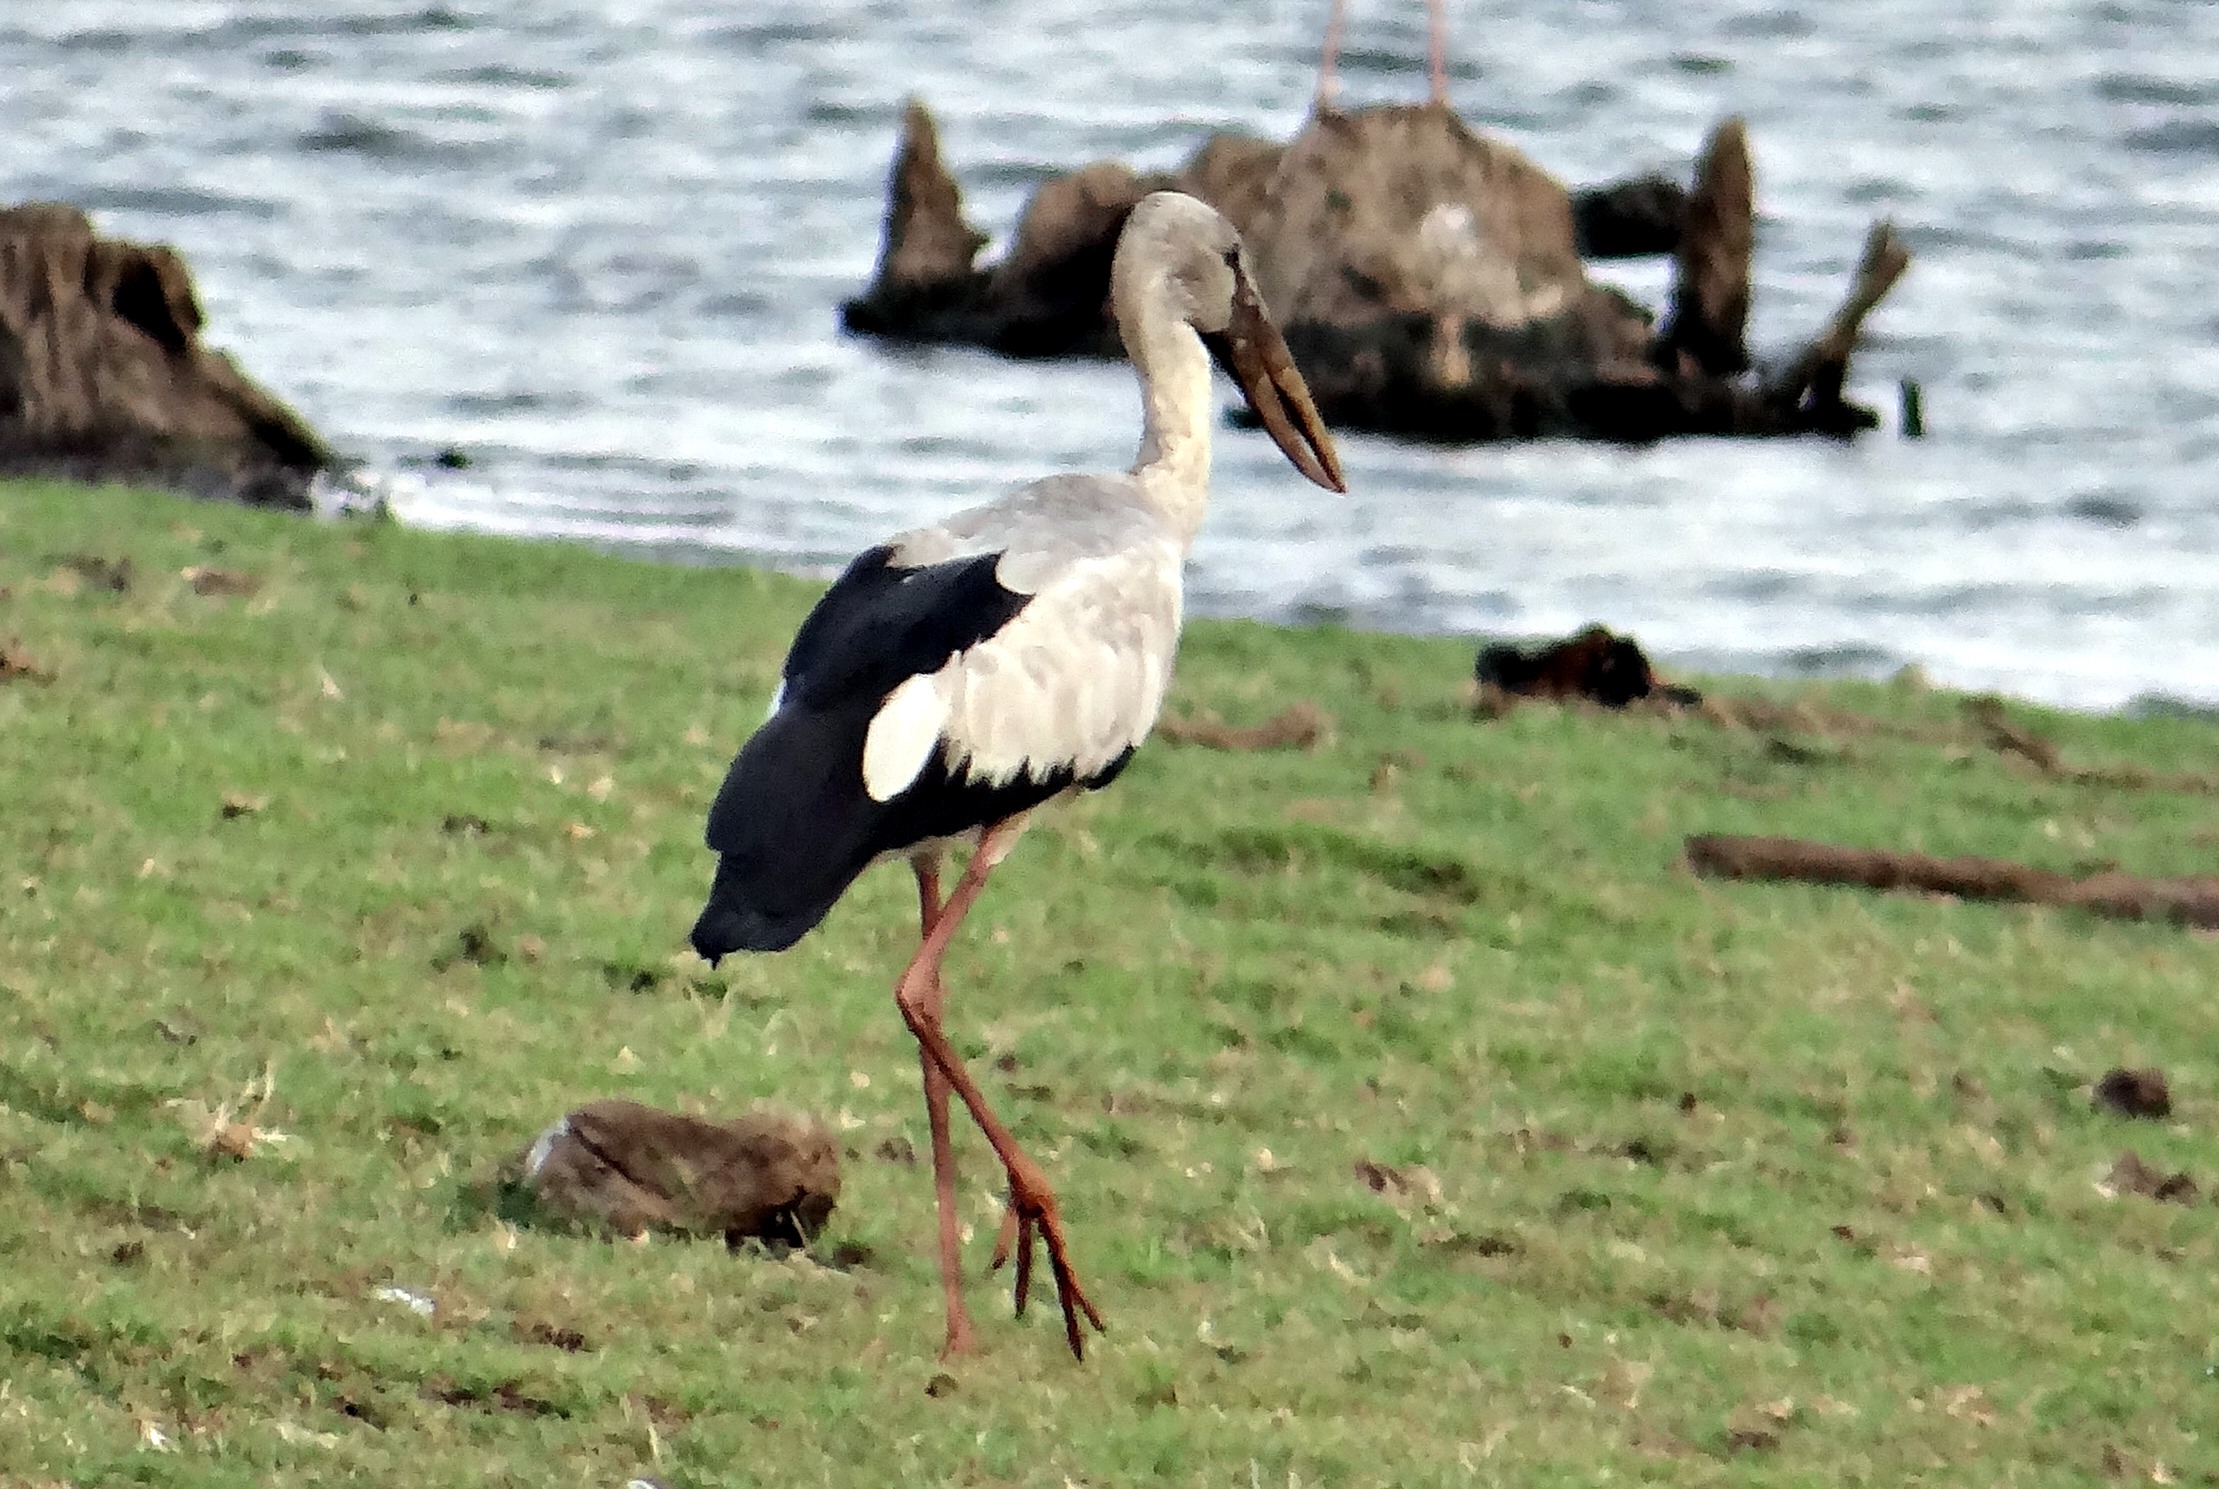
bird, wildlife, beak, fauna, stork, vertebrate, india, ibis, wader, white stork, asian openbill, ciconiidae, ciconiiformes, asian openbill stork, anastomus oscitans